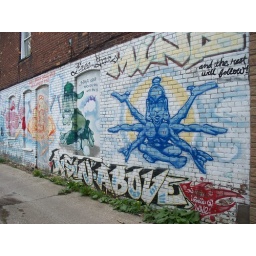
Some colorful creative graffiti on the side of a building in Toledo, Ohio.